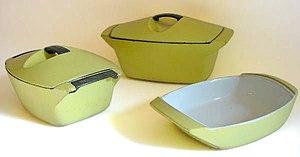
Salon annuel présentant à Paris les innovations en matière d’habitation et d’équipement, le salon des arts ménagers est apparu en 1923 et a connu un record de fréquentation au milieu des années 1950. Il a disparu en 1983.
Le Creuset est une entreprise française d’ustensiles de cuisine, connue principalement pour ses cocottes en fonte émaillée. L'entreprise fabrique aussi des accessoires de cuisine comme le tire-bouchon « Screwpull ».